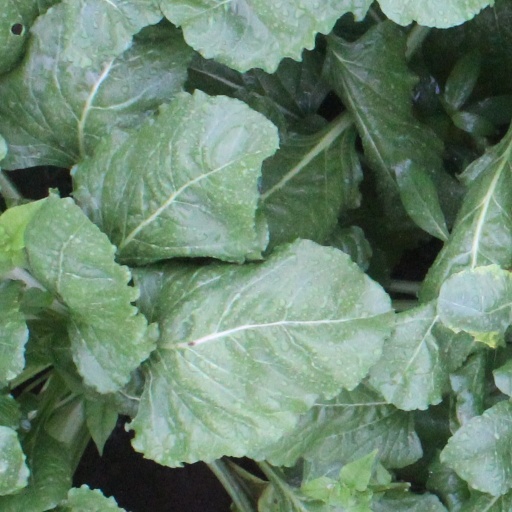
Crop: sugar beet